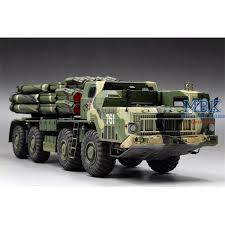
Label: Self Propelled Artillery